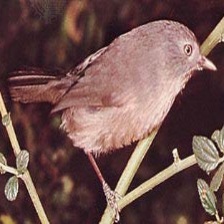
Species: WRENTIT
Scientific name: CHAMAEA FASCIATA